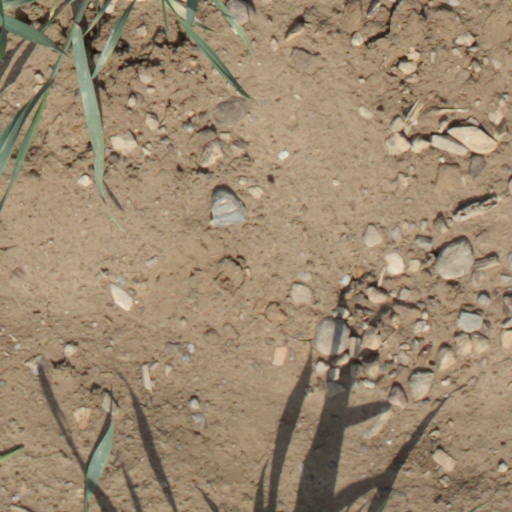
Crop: wheat